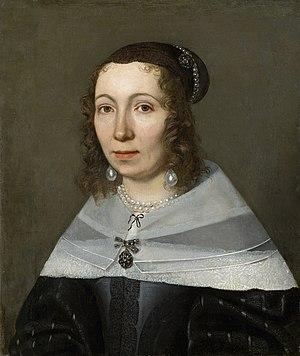
Anna Maria Sibylla Merian est une naturaliste et une artiste peintre. Elle mit son talent de dessinatrice, acquis au sein d'une famille d'éditeurs et d'illustrateurs célèbres, au service des observations naturalistes très détaillées qu'elle conduisit notamment sur la métamorphose des papillons.